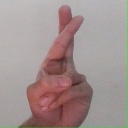
अक्षर: र